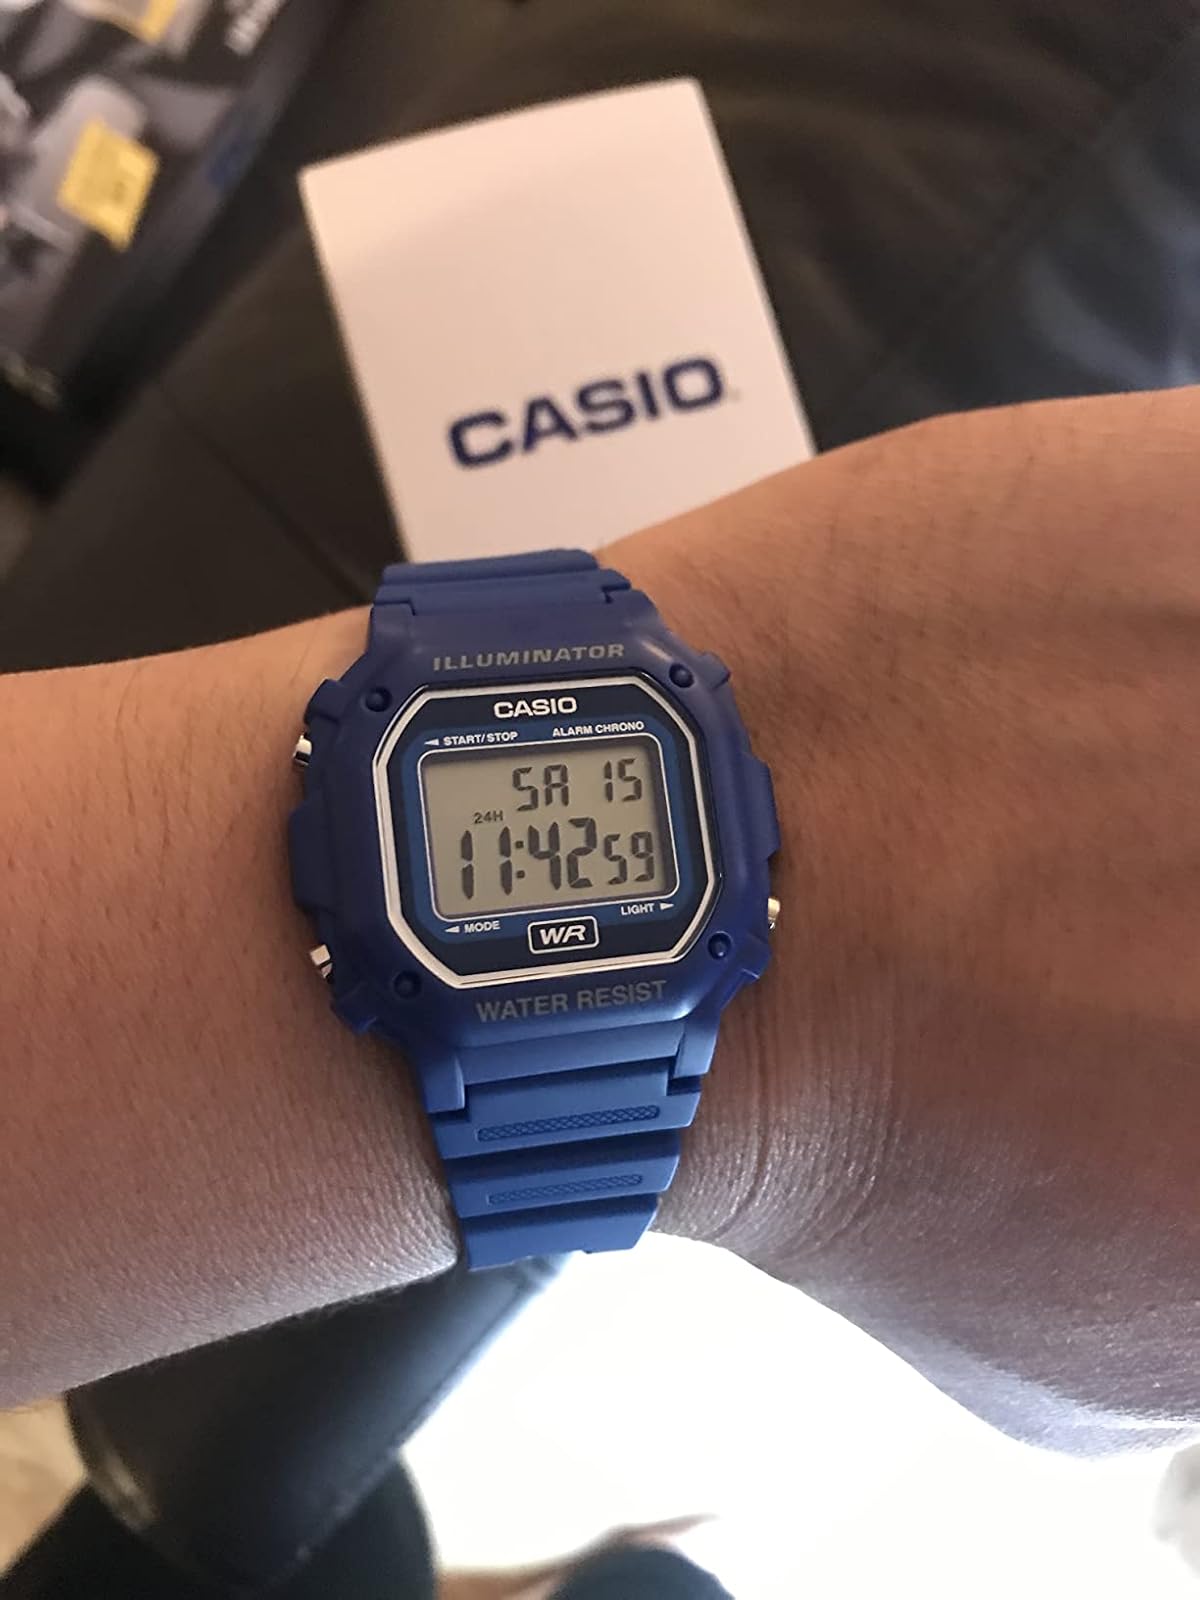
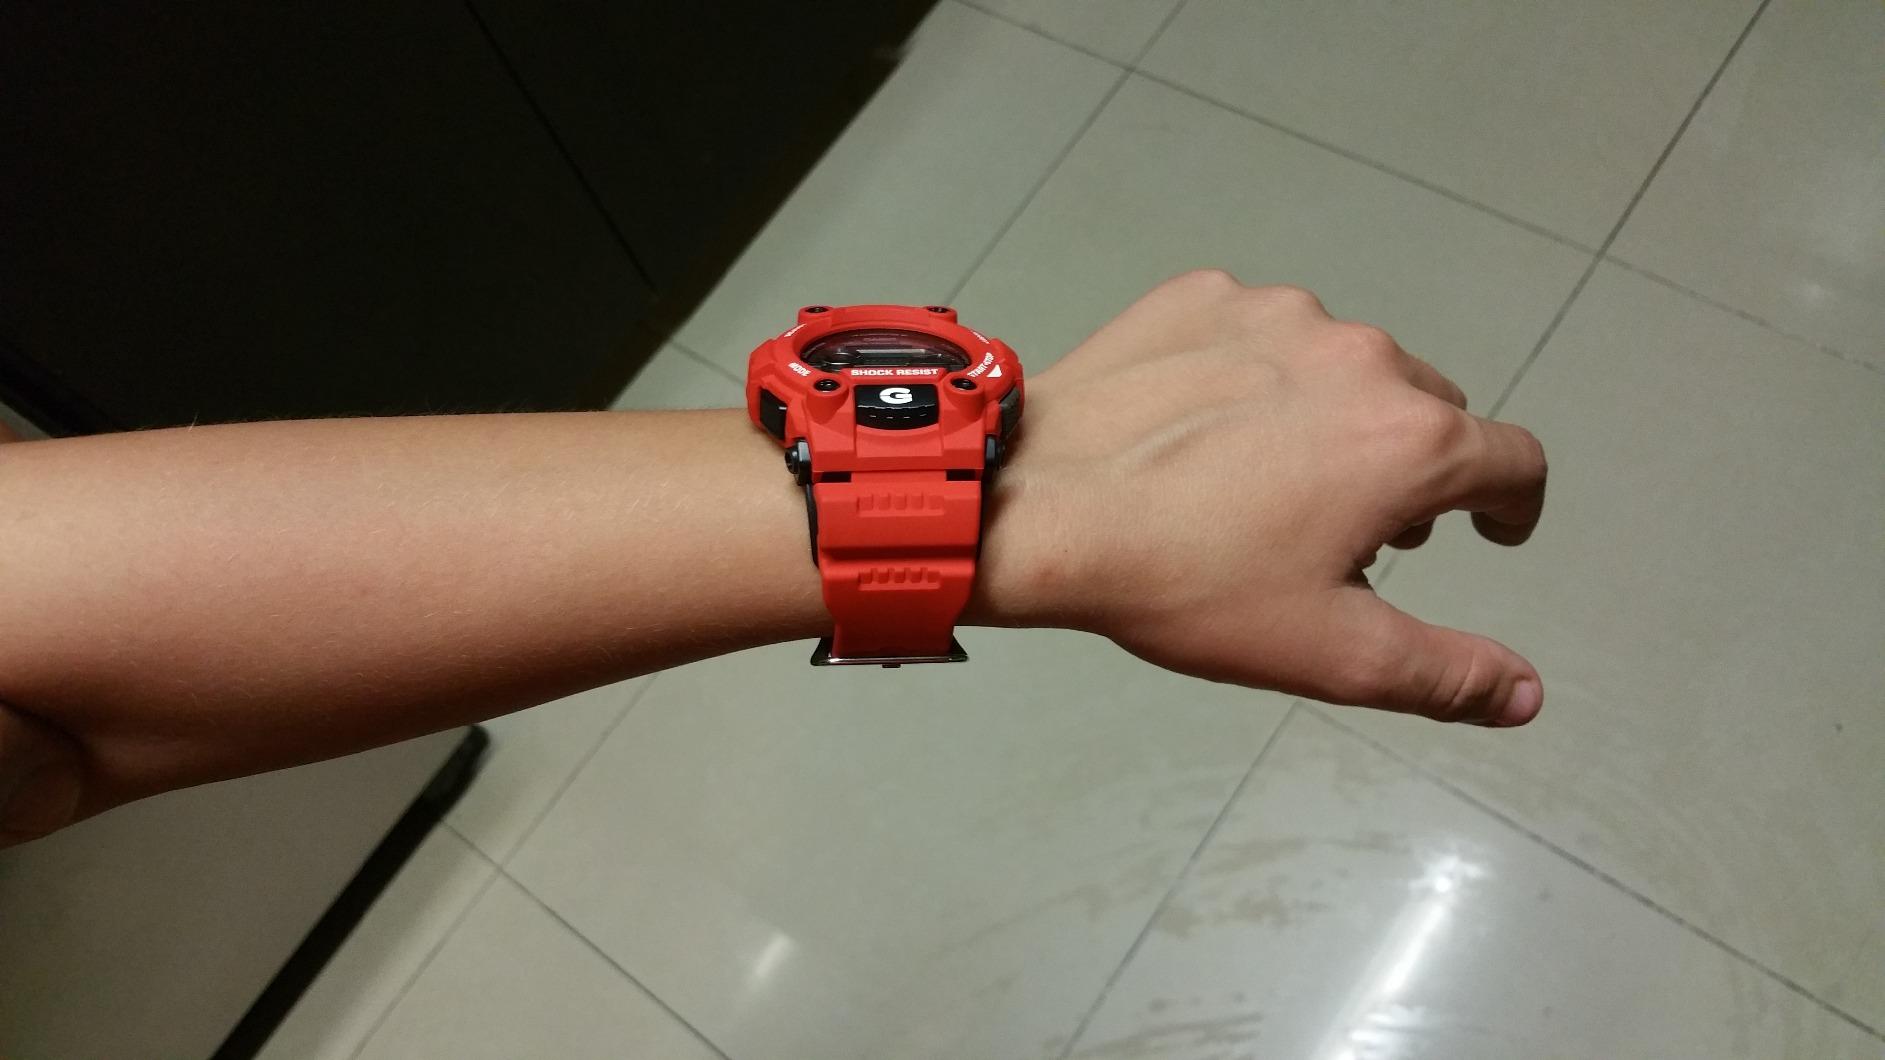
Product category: accessories_watch
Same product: no